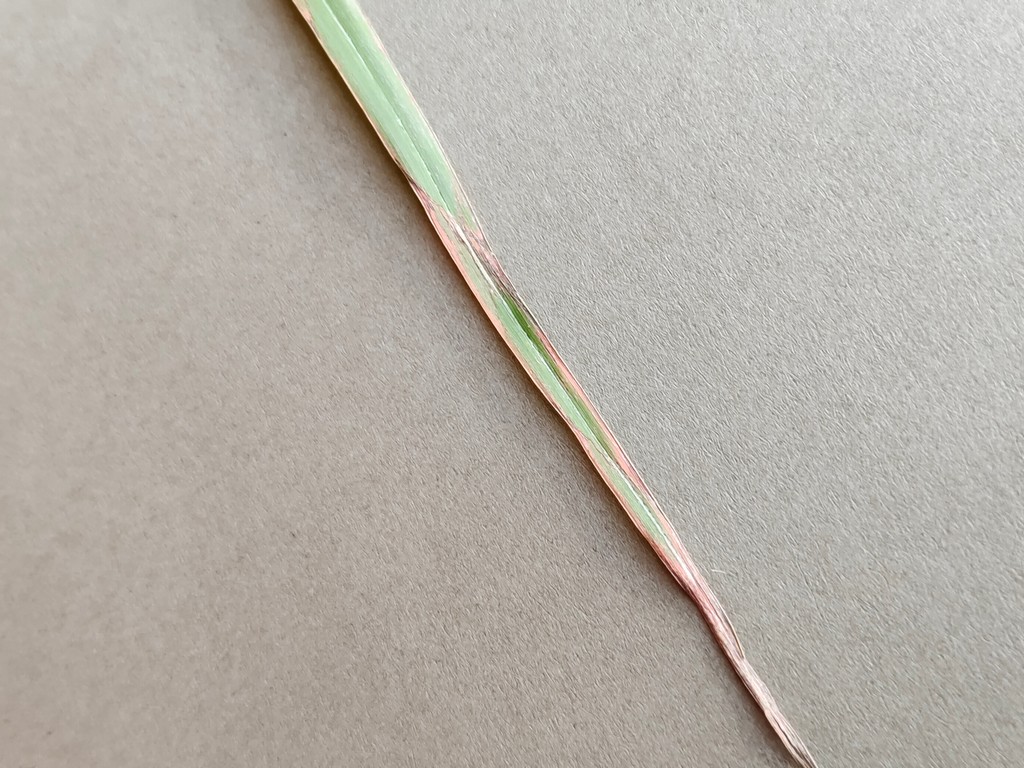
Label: Unhealthy